Josip Horvat Međimurec

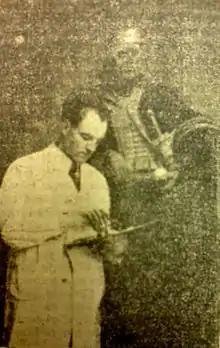
Josip Horvat Međimurec in front of his picture "King Tomislav at throne", newspaper photography from February 1941.

Horvat was born to Dragutin and Marija Horvat in Čakovec. He attended elementary school in Čakovec, and grade school in Nagykanizsa and Pest. He then attended the Academy of Fine Arts Vienna from 1917 to 1923.